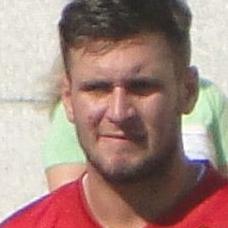
Age: 22